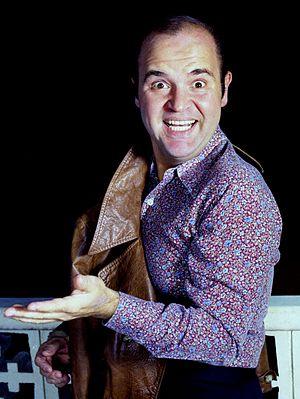
Dominick DeLuise dit Dom DeLuise est un acteur, producteur et réalisateur américain, né le 1ᵉʳ août 1933 à Brooklyn et mort le 4 mai 2009 à Santa Monica.